Spotted ratfish

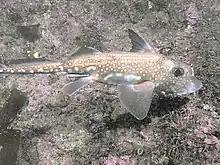

The spotted ratfish has a very distinct appearance compared to unrelated fish species. The female is up to long, much bigger than the male. These fish have a smooth and scaleless skin that is a silvery-bronze color, often with sparkling shades of gold, blue, and green. The speckled white spots along their backs contribute to their name. Dark edges outline both the caudal and dorsal fins, whereas the pectoral fins have a transparent outline. Their pectoral fins are large and triangular, and extend straight out from the sides of their bodies like airplane wings. They have a venomous spine located at the leading edge of their dorsal fin, which is used in defense. It does not present a serious danger to humans, but can cause painful wounds and has been known to kill harbor seals that ate spotted ratfish (caused by the spine penetrating vital tissue in the stomach or esophagus after the ratfish was swallowed). The tail of the ratfish constitutes almost half of its overall length and closely resembles a pointed, rat-like tail. The body of this fish is supported by cartilage rather than bone. It has a duckbill-shaped snout and a rabbit-like face. The mouth is small and contains one pair of forward-directed, incisor-shaped teeth in the bottom jaw and two pairs in the top jaw. Unlike sharks, which have sharp teeth that are easily replaceable, spotted ratfish teeth are plate-shaped, mineralized, and permanent, which assist them in grinding their prey. Like many bony fishes, but unlike its sister group, the Elasmobranchii, the upper jaw of the chimaera is fused with the skull. Although their jaws are soft and mouths are relatively small, they have the largest biting force and jaw leverage found within the Holocephali, which supports their ability to consume large prey. One of their most mesmerizing features is their large, emerald green eyes, which are able to reflect light, similar to the eyes of a cat.